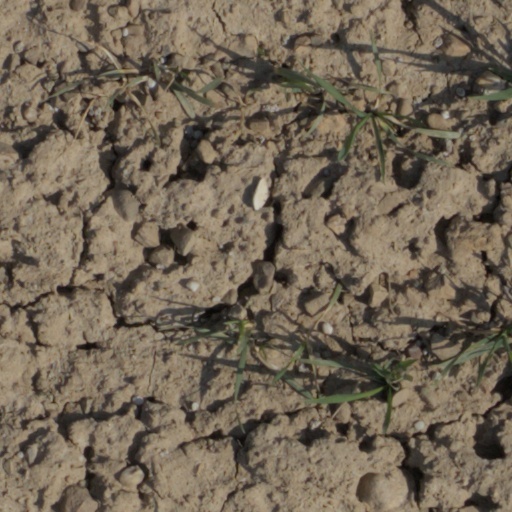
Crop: wheat